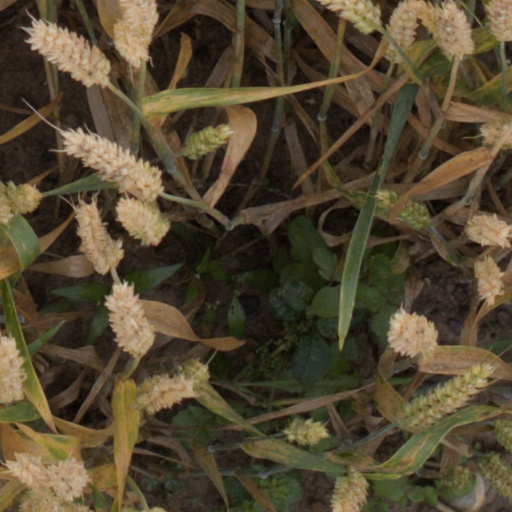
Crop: wheat